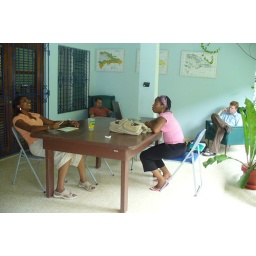
the girl in the pink is the one who wouldve been in batey 3